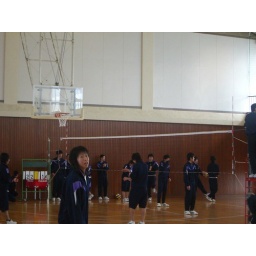
+ 1 girl who was standing in the way.